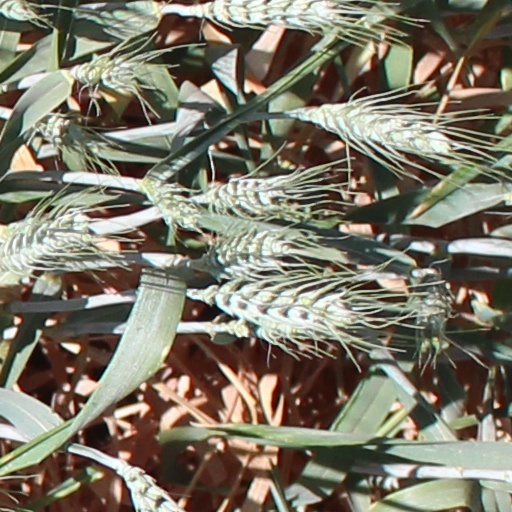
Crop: wheat